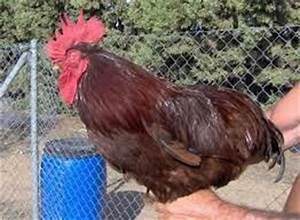
Label: chicken